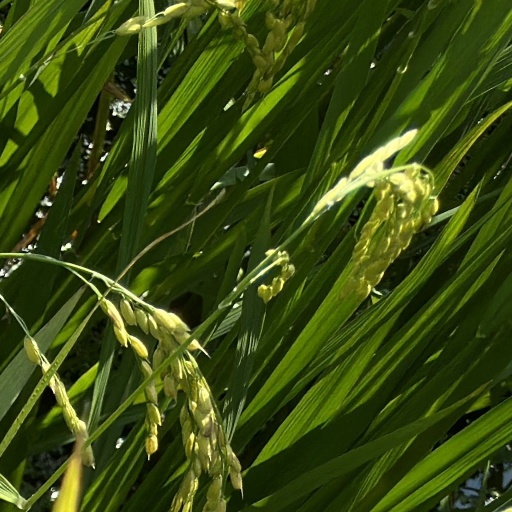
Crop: rice